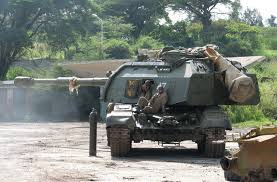
Label: 2S19_MSTA